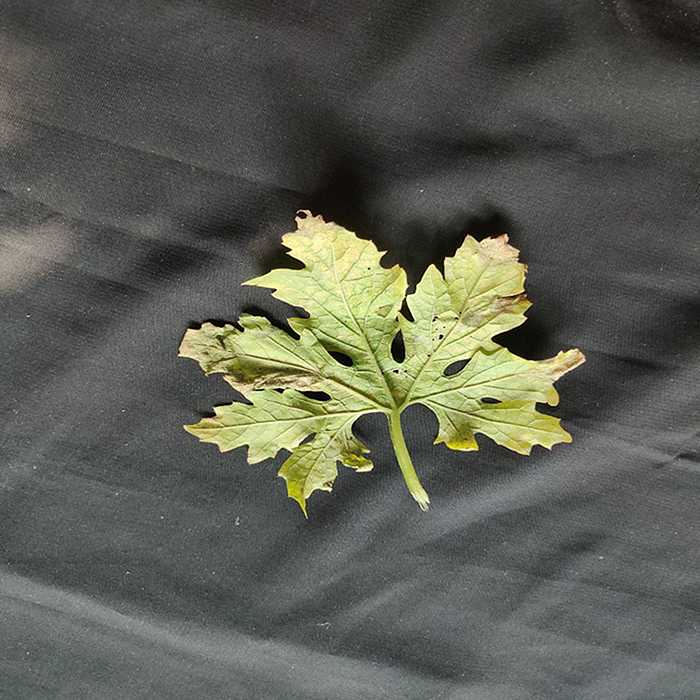
Plant: Bitter Gourd
Label: Mosaic virus